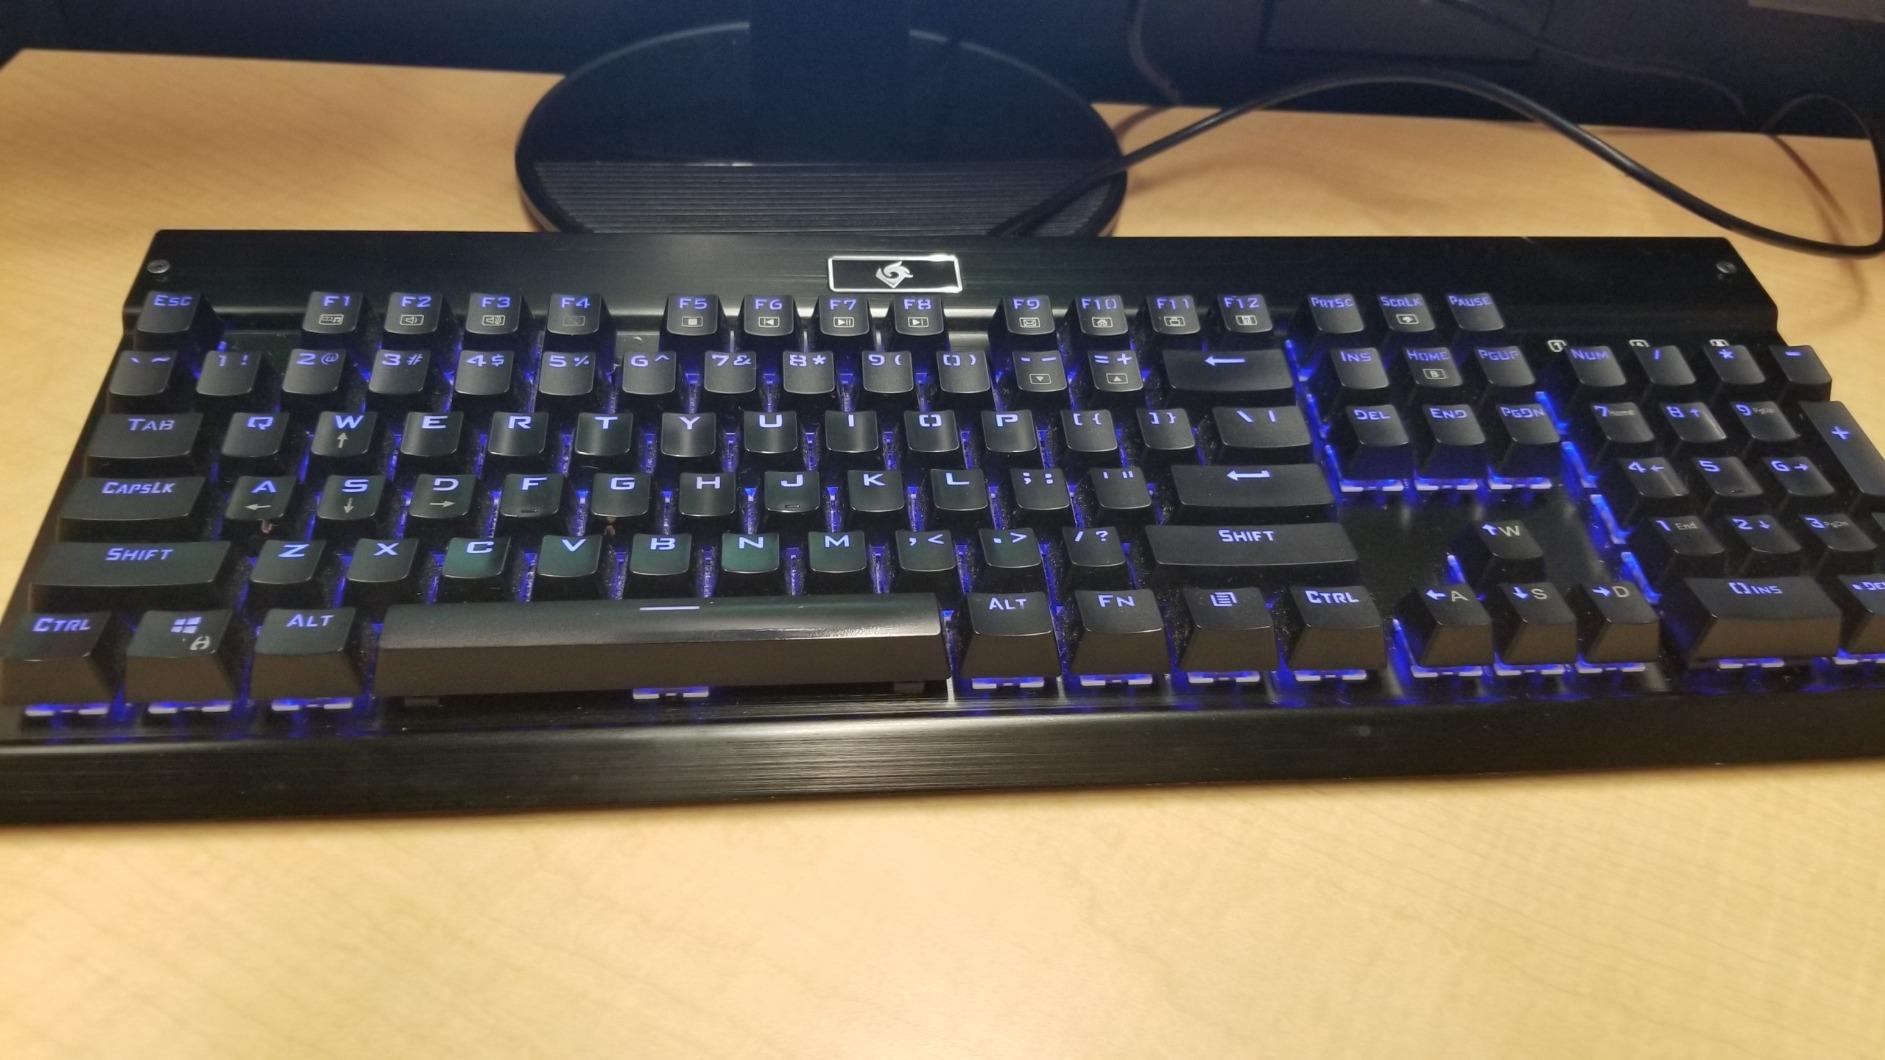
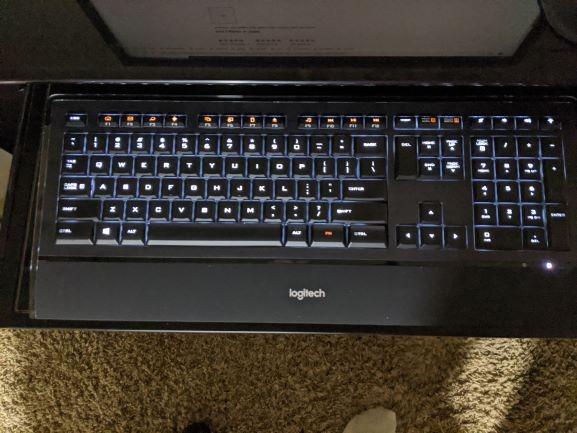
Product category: keyboard
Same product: no